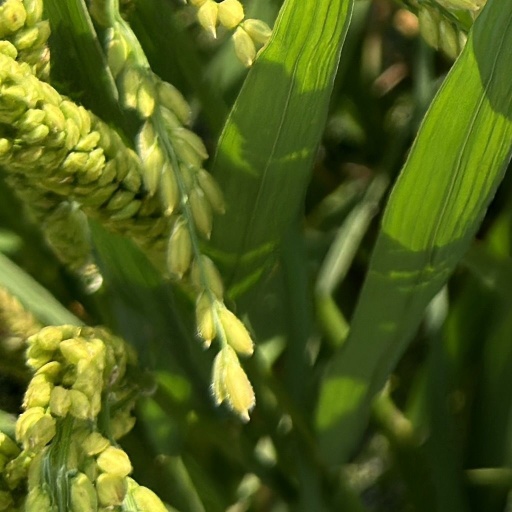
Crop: rice